Bank fraud

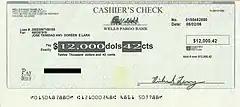
A scan of a counterfeit cashier's check that is made to appear to be issued by Wells Fargo Bank.

Wire transfer networks such as the international SWIFT interbank fund transfer system can be tempting for fraudsters to target, due to the fact that a transfer, once made, is difficult or impossible to reverse. As these networks are used by banks to settle accounts with each other, rapid or overnight wire transfer of large amounts of money are commonplace; while banks have put checks and balances in place, there is the risk that insiders may attempt to use fraudulent or forged documents which claim to request a bank depositor's money be wired to another bank, often an offshore account in some distant foreign country.